Thousand Oaks, California

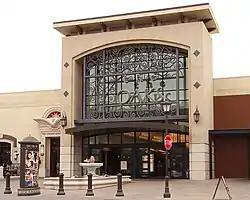
The Oaks is the largest shopping mall in Ventura County.

Thousand Oaks' fauna includes mammals such as mountain lions, bobcats, coyotes, bears, grey fox and mule deer, as well as smaller mammals as the striped and spotted skunk, California raccoon, Virginia opossum, Audubon's cottontail, long-tailed weasel, Botta's pocket gopher, ring-tailed cat, California vole, western brush rabbit, western gray squirrel, and several species of rats and mice, where the most common are deer mouse and Merriam's kangaroo rat. The mountain lions which can be encountered or observed in most larger open-spaces in the city. The city recommends hikers not to hike alone, and always to keep children near. Mountain lions have been encountered numerous times in recent years, such as in Lynn Ranch in 2017 and Newbury Park in 2016. but is usually found in the adjacent Simi Hills, Santa Monica Mountains, and the Santa Susana Mountains. The drought may have brought a bear cub into the city in 2021. The natural habitat for an abundance of native animals, such as coyotes, hawks, crawdads, ducks, turtles, mule deer, numerous songbirds, mountain lions, several species of snakes, and numerous species of raptors.